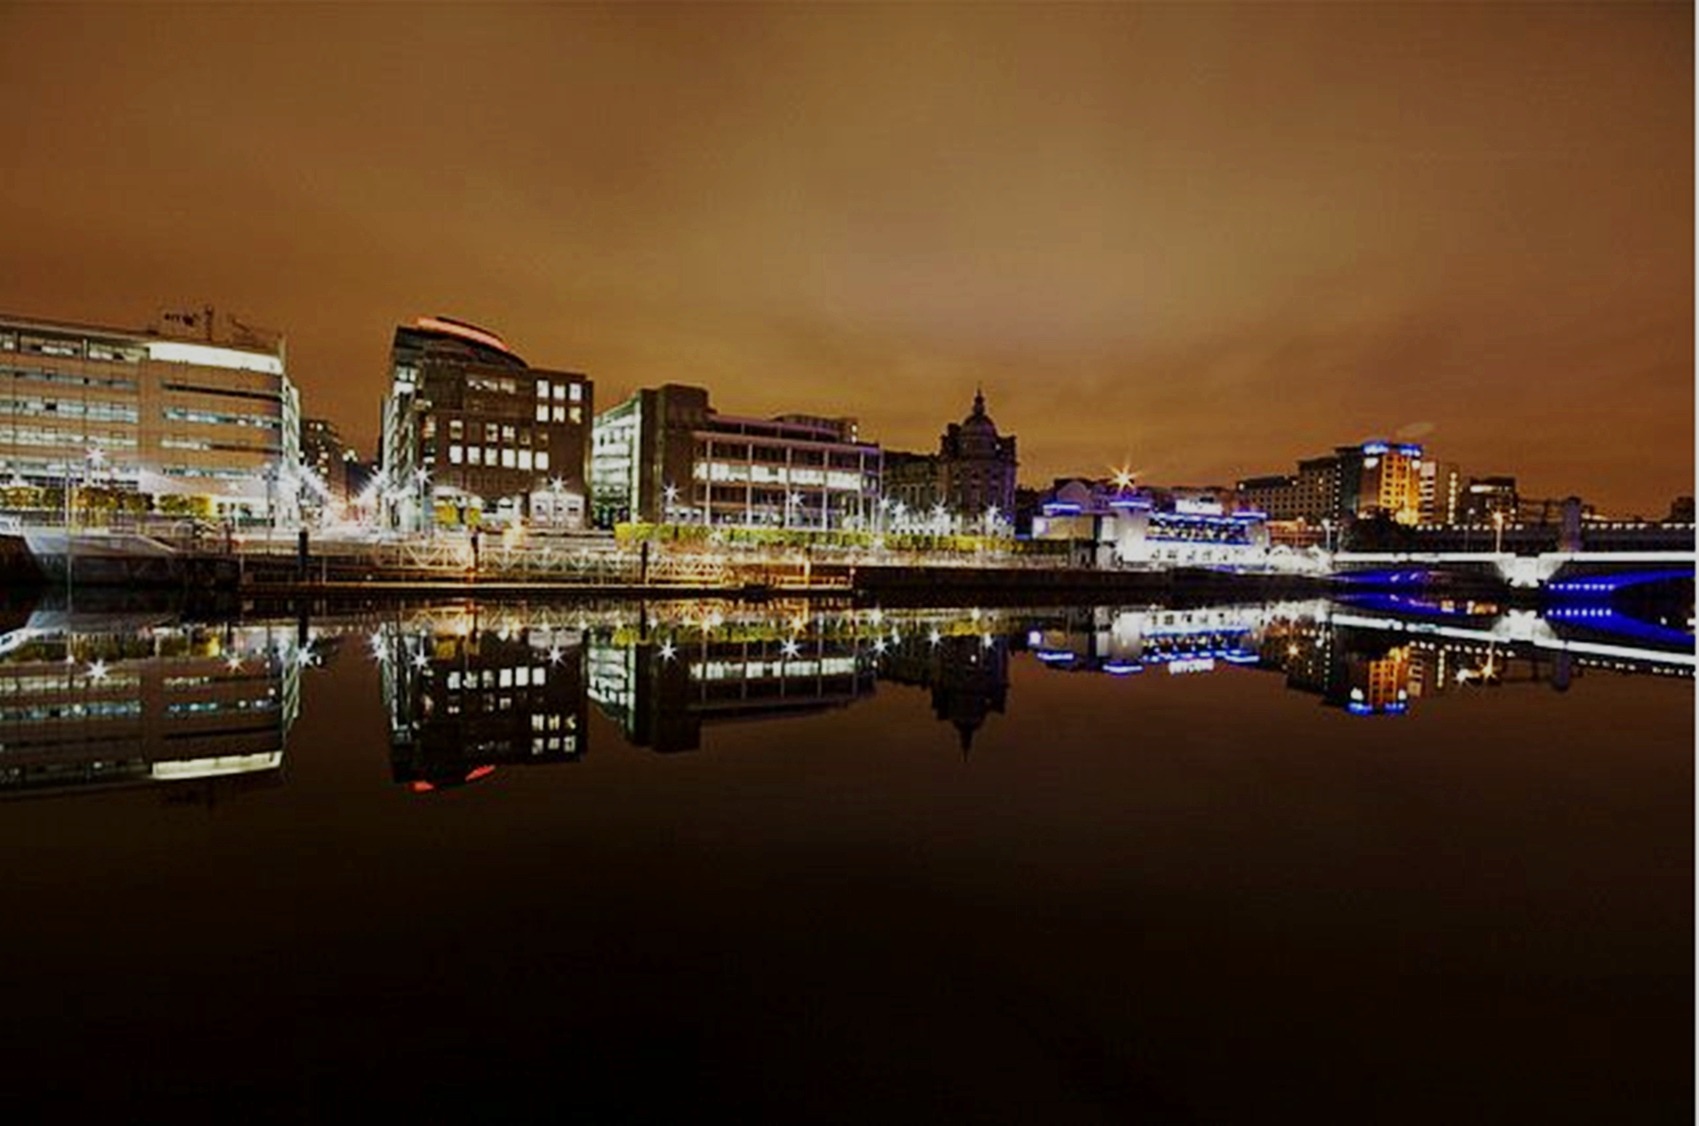
skyline, night, building, city, skyscraper, cityscape, downtown, summer, dusk, evening, reflection, port, lights, artworks, urban area, human settlement